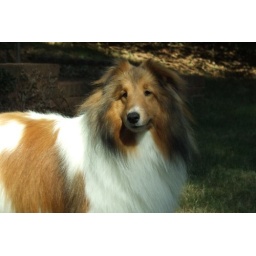
Color headed white male sheltie by Ch. Starphire Tell It Like It Is and out of Trevanne's Shakira